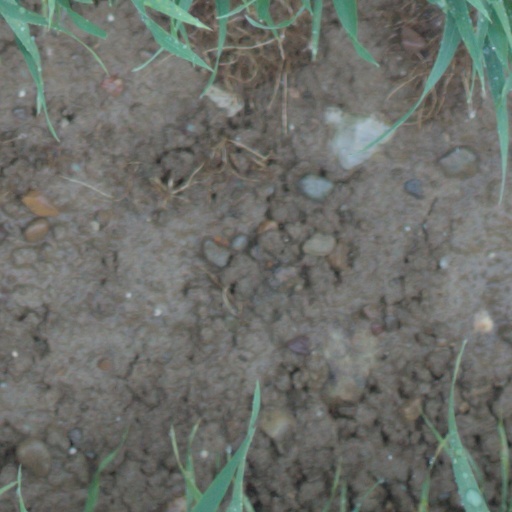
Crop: wheat